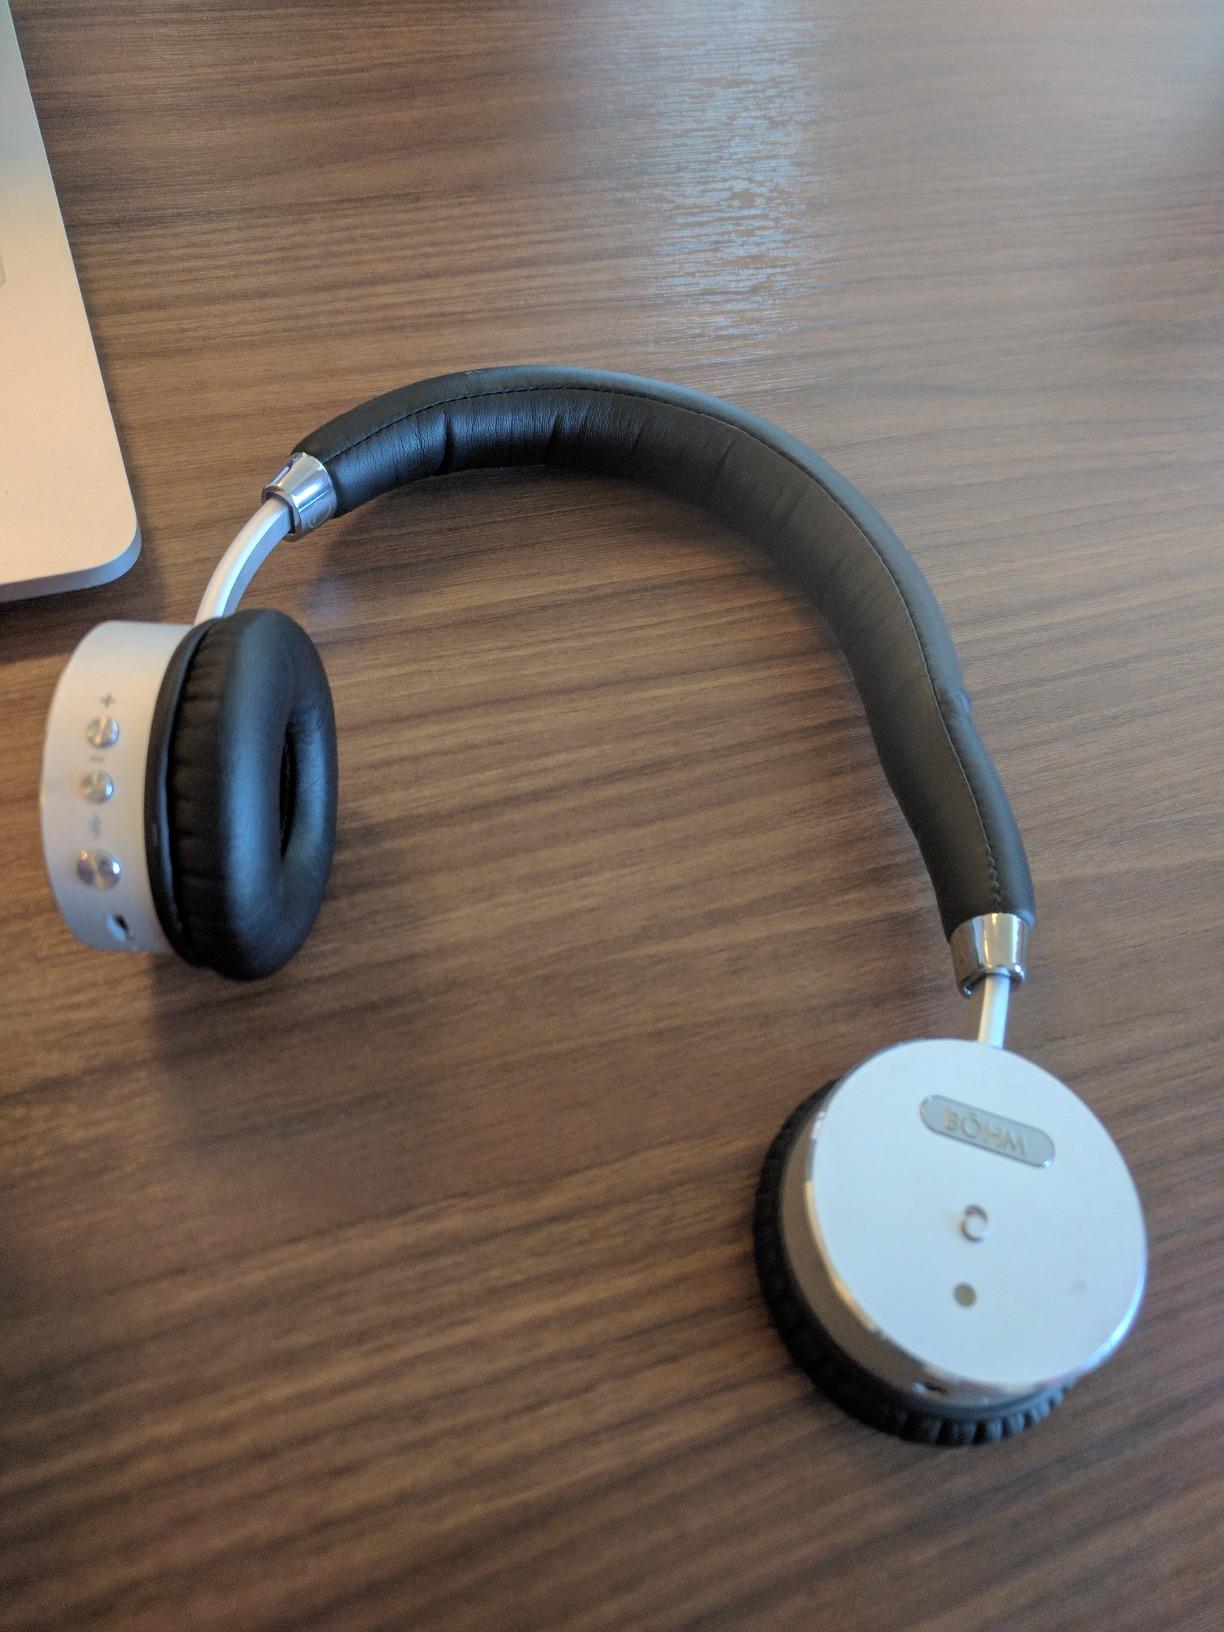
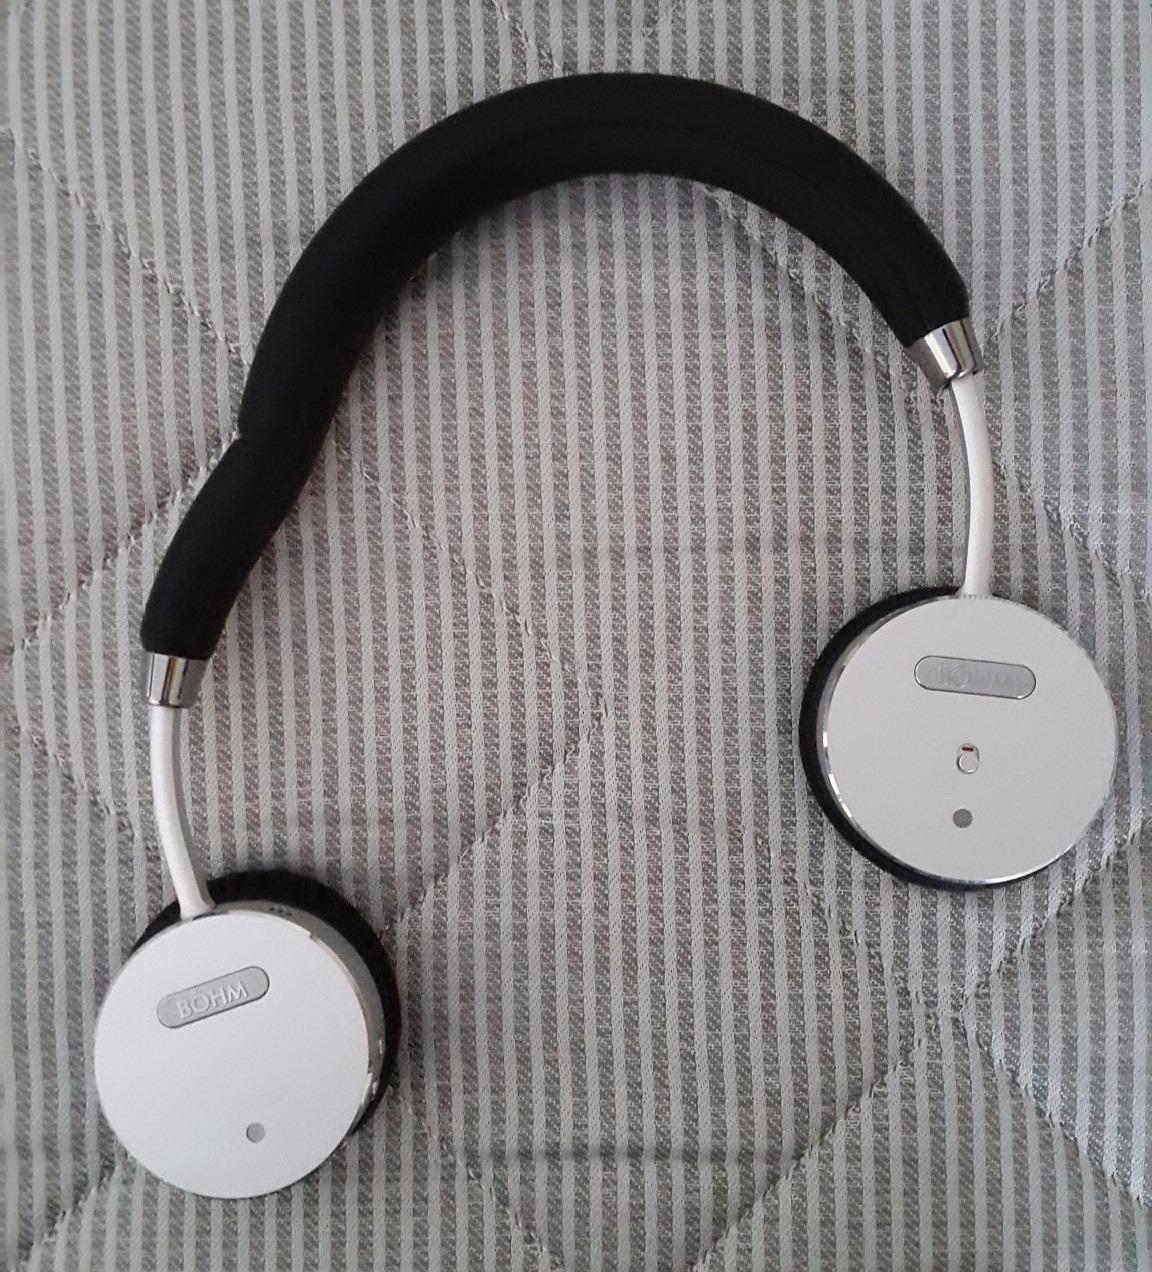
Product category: headphones
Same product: yes